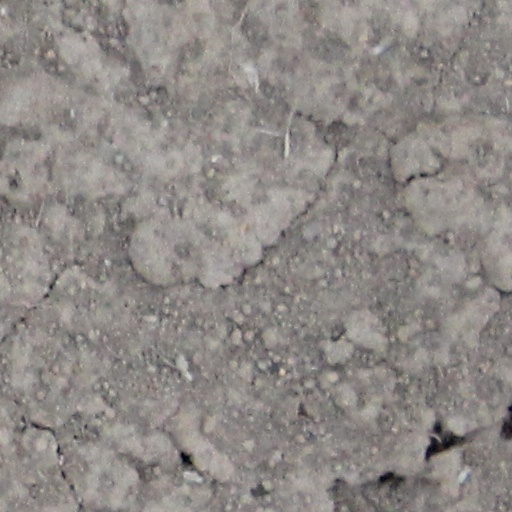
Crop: wheat